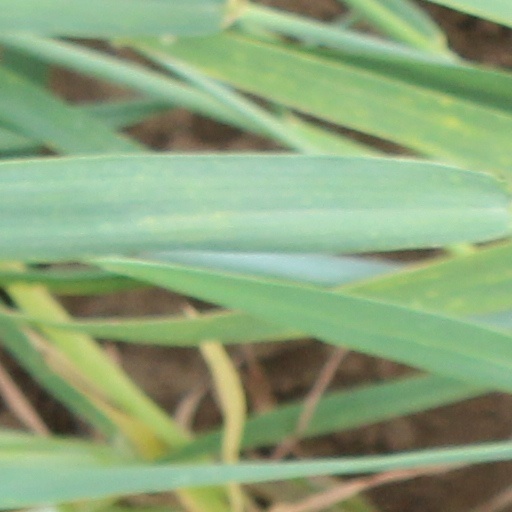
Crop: wheat